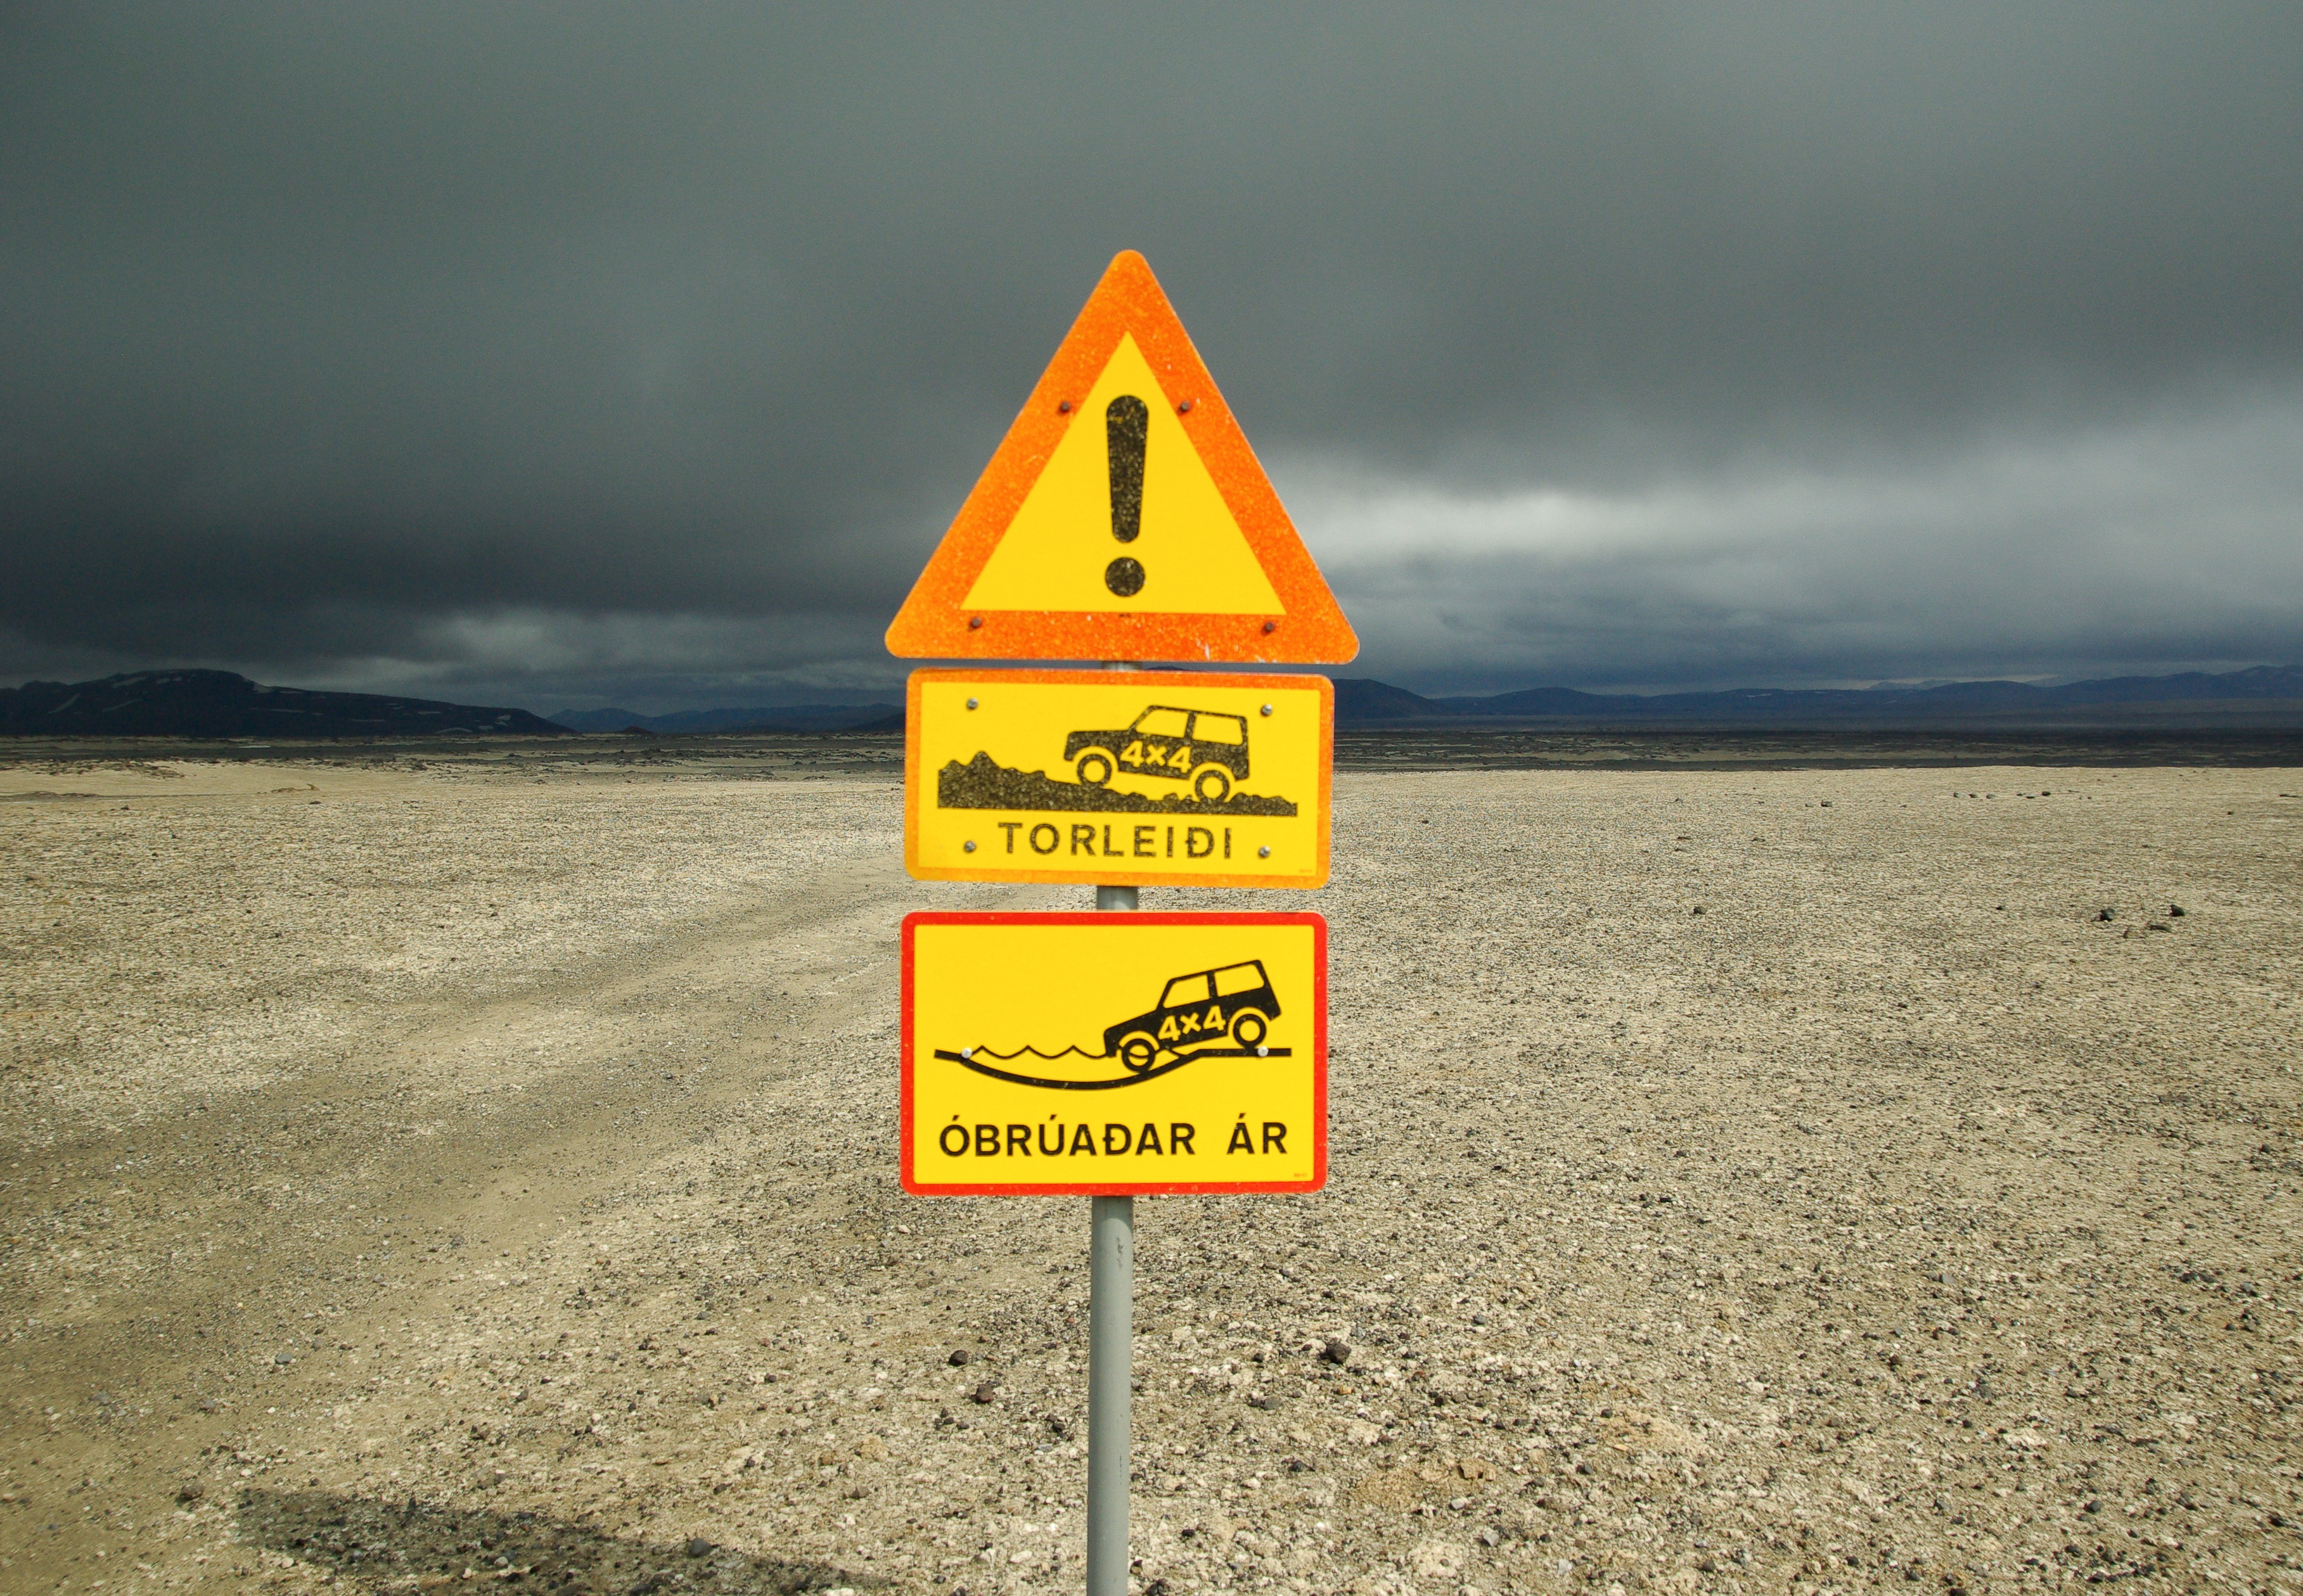
beach, sea, coast, sand, ocean, traffic, wind, sign, iceland, yellow, road sign, clouds, danger, shape, atmosphere of earth